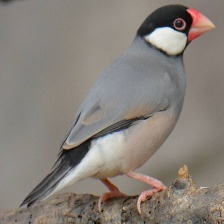
Species: JAVA SPARROW
Scientific name: LONCHURA ORYZIVORA